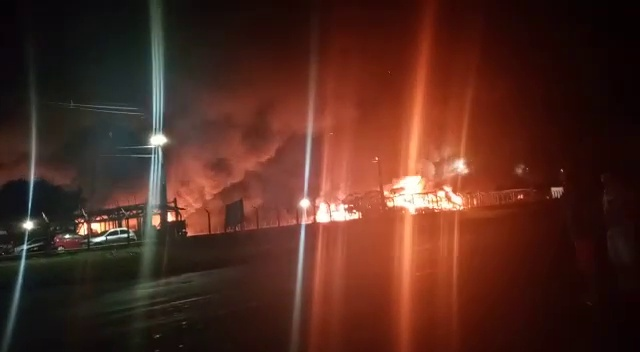
Fire: yes
Smoke: yes